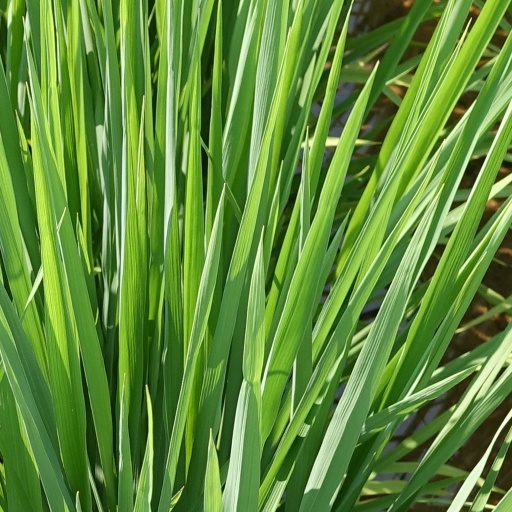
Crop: rice